Volkswagen

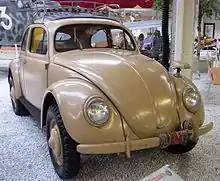
VW Type 82E

Volkswagen was established in 1937 by the German Labour Front as part of the Strength Through Joy program in Berlin. In the early 1930s, cars were a luxury—most Germans could afford nothing more elaborate than a motorcycle, and only one German out of 50 owned a car. Seeking a potential new market, some car makers began independent "people's car" projects – the Mercedes 170H, BMW 3/15, Adler AutoBahn, Steyr 55 and Hanomag 1.3L, among others.